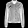
Label: Coat